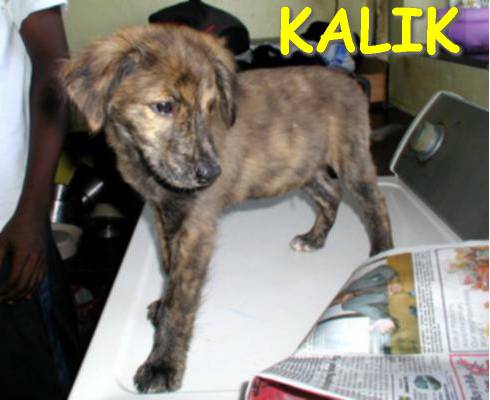
Label: dog